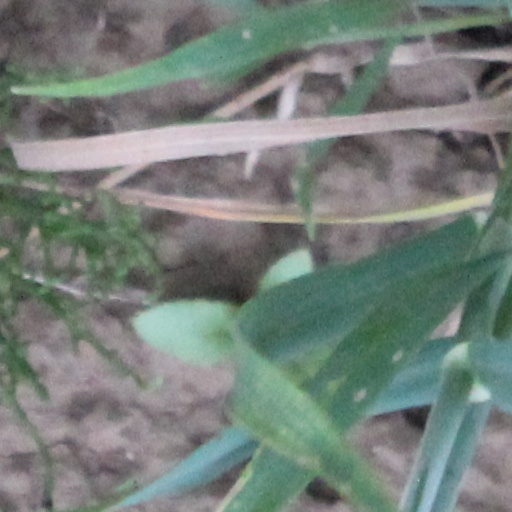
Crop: wheat